Dummy Leitner

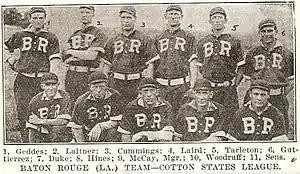
Leitner (standing second from left) with the 1906 Baton Rouge Cajuns

George Michael "Dummy" Leitner (June 19, 1871 – February 20, 1960) was an American professional baseball pitcher. He played in Major League Baseball (MLB) for two seasons for the Philadelphia Athletics (1901), New York Giants (1901), Cleveland Bronchos (1902), and Chicago White Sox (1902).